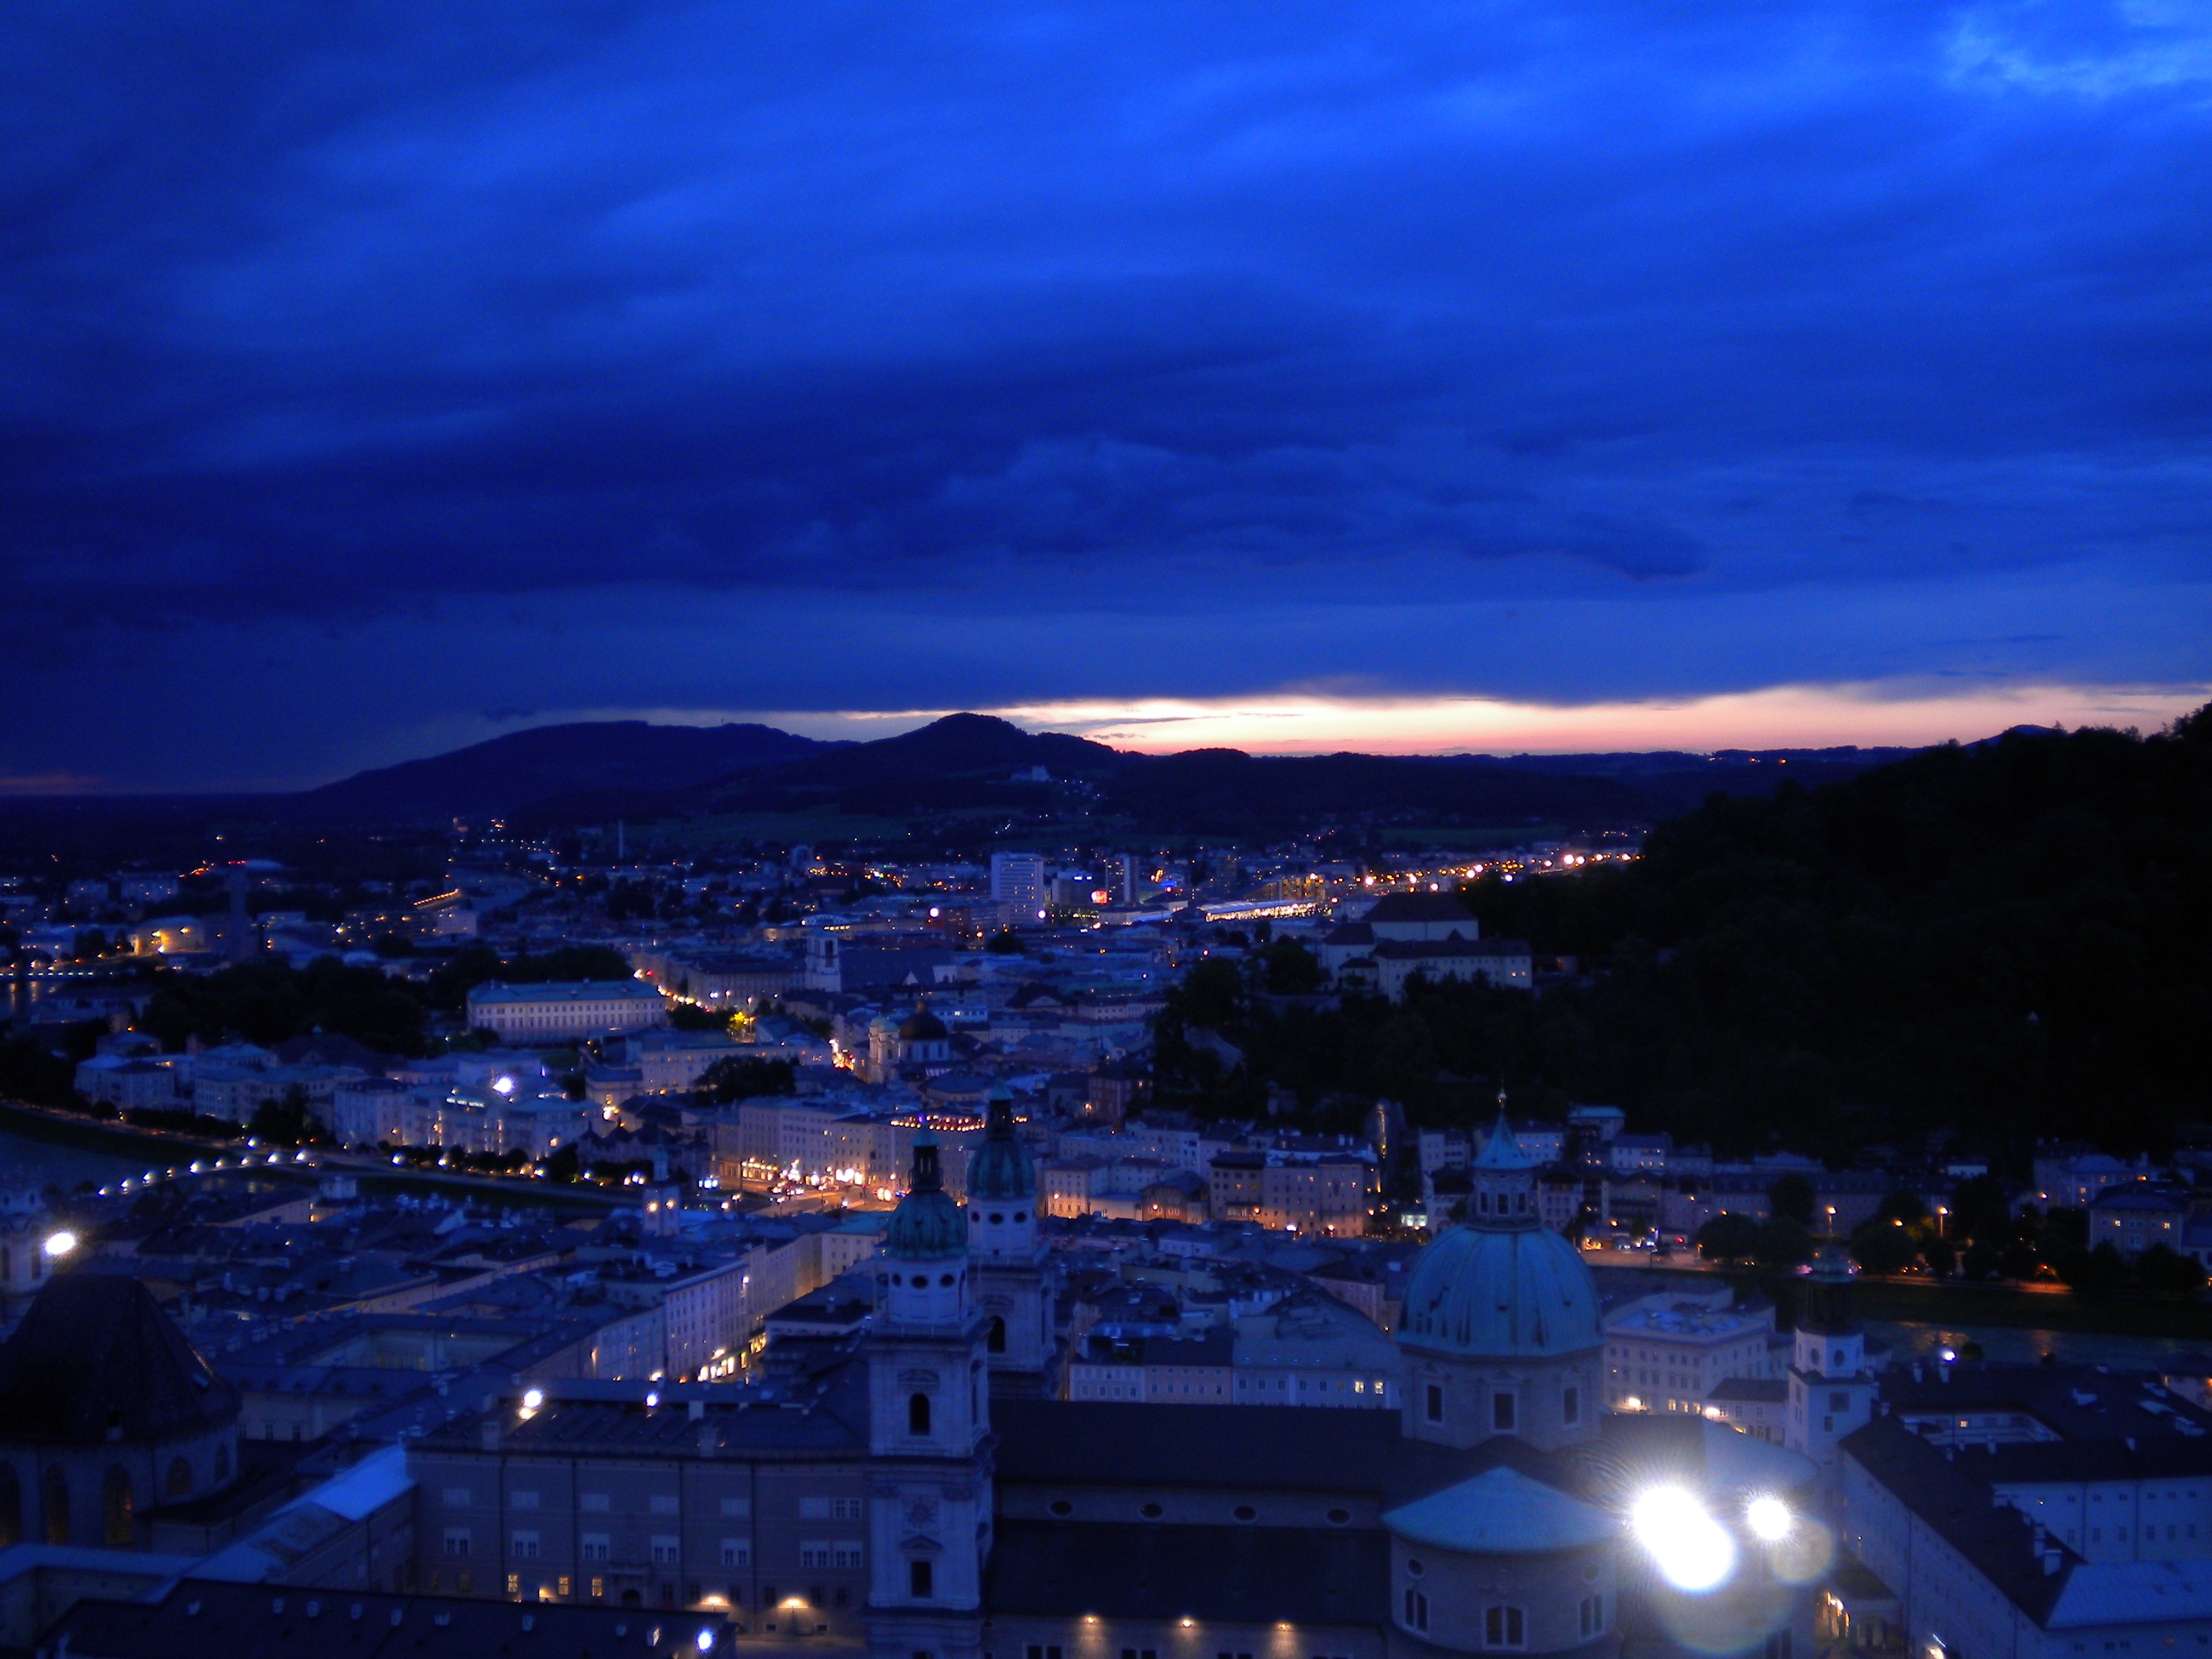
horizon, cloud, sky, sunrise, sunset, skyline, night, morning, view, dawn, city, atmosphere, cityscape, panorama, dusk, evening, reflection, weather, austria, salzburg, hohensalzburg fortress, atmosphere of earth